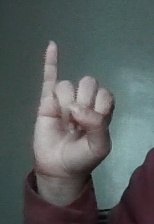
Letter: meem